Todd Hodgetts

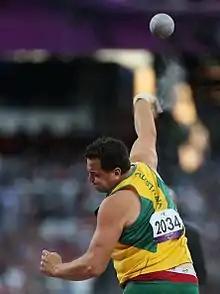
Hodgetts at the 2012 London Paralympics

Hodgetts started competing in athletics in shot put in 1998 after his brother brought home a shot put from high school and encouraged him to try it as kind of a joke. At the 2004 Tasmanian Athletics Championships, he competed in the under-18 shot put event where he scored a state record with one of his throws.